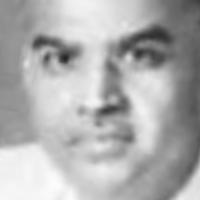
Age group: age 41-55